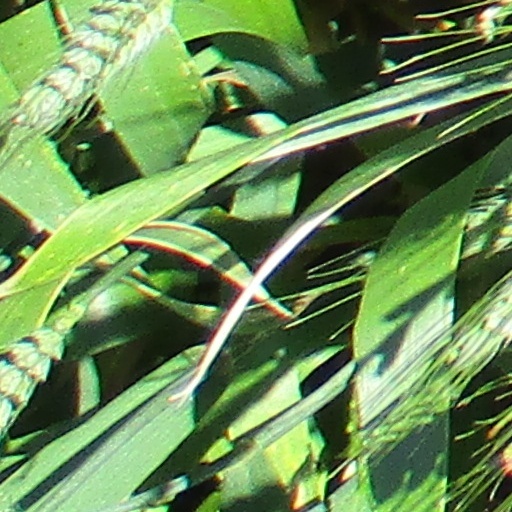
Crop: wheat